The Fantasy Footballers

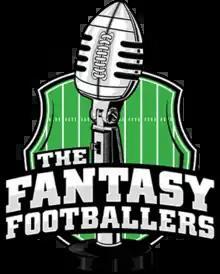
The show's logo

The Fantasy Footballers was launched by Holloway, Moore, and Wright in 2014. The initial idea came after Holloway and Wright had started a joke podcast for their own personal workplace league while all three were working in the video game industry in Arizona, discussing trades and ridiculing other members of their fantasy football league. Moore began as a background contributor before joining as a co-host in 2015.